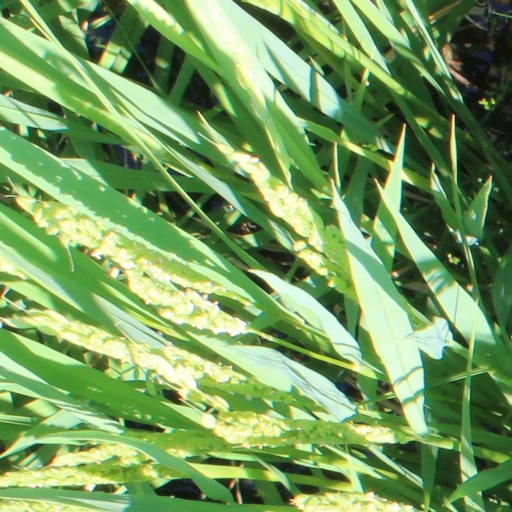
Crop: rice